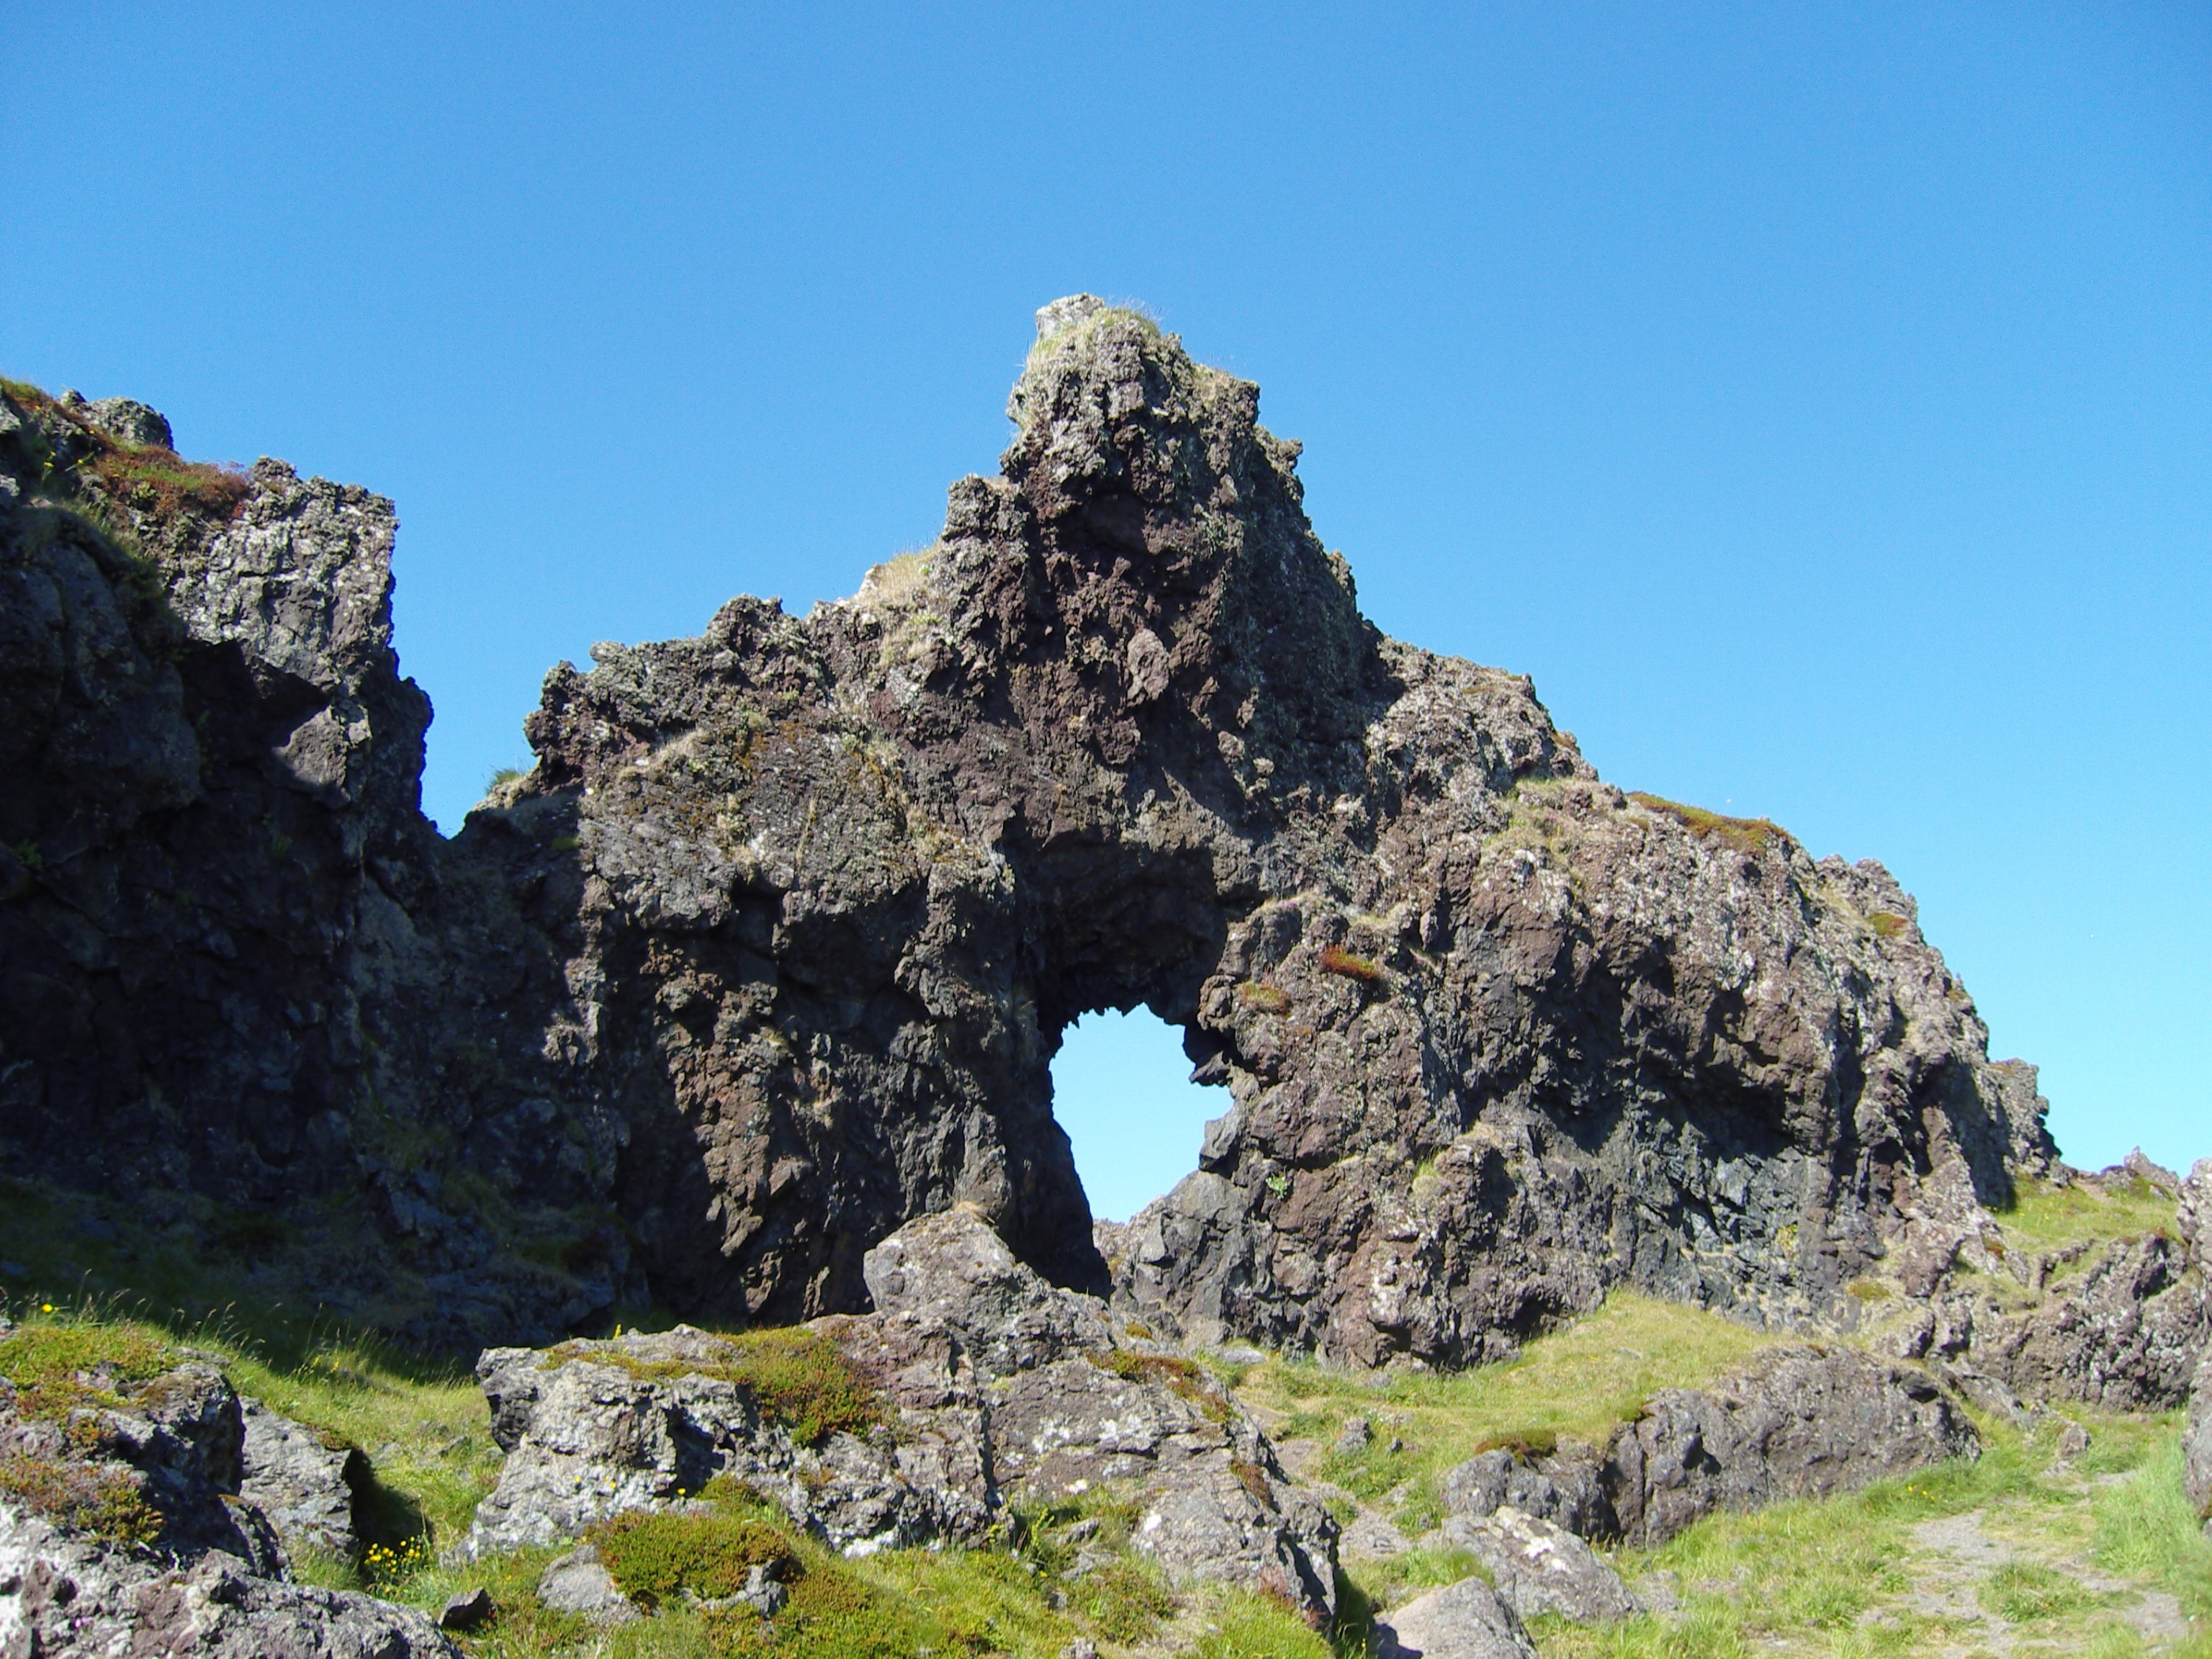
nature, rock, mountain, adventure, mountain range, formation, cliff, iceland, terrain, goal, material, rock wall, ridge, summit, geology, ruins, plateau, cape, landform, lava rock, ancient history, mountainous landforms, stone block